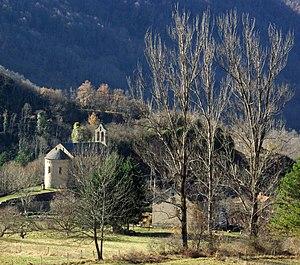
L'église Saint-Pierre-et-Saint-Paul d'Urs est une église du XIIᵉ siècle située sur la commune d'Urs, dans le département de l'Ariège, en France.
Urs est une commune française des Pyrénées située dans le département de l'Ariège, en région Occitanie.